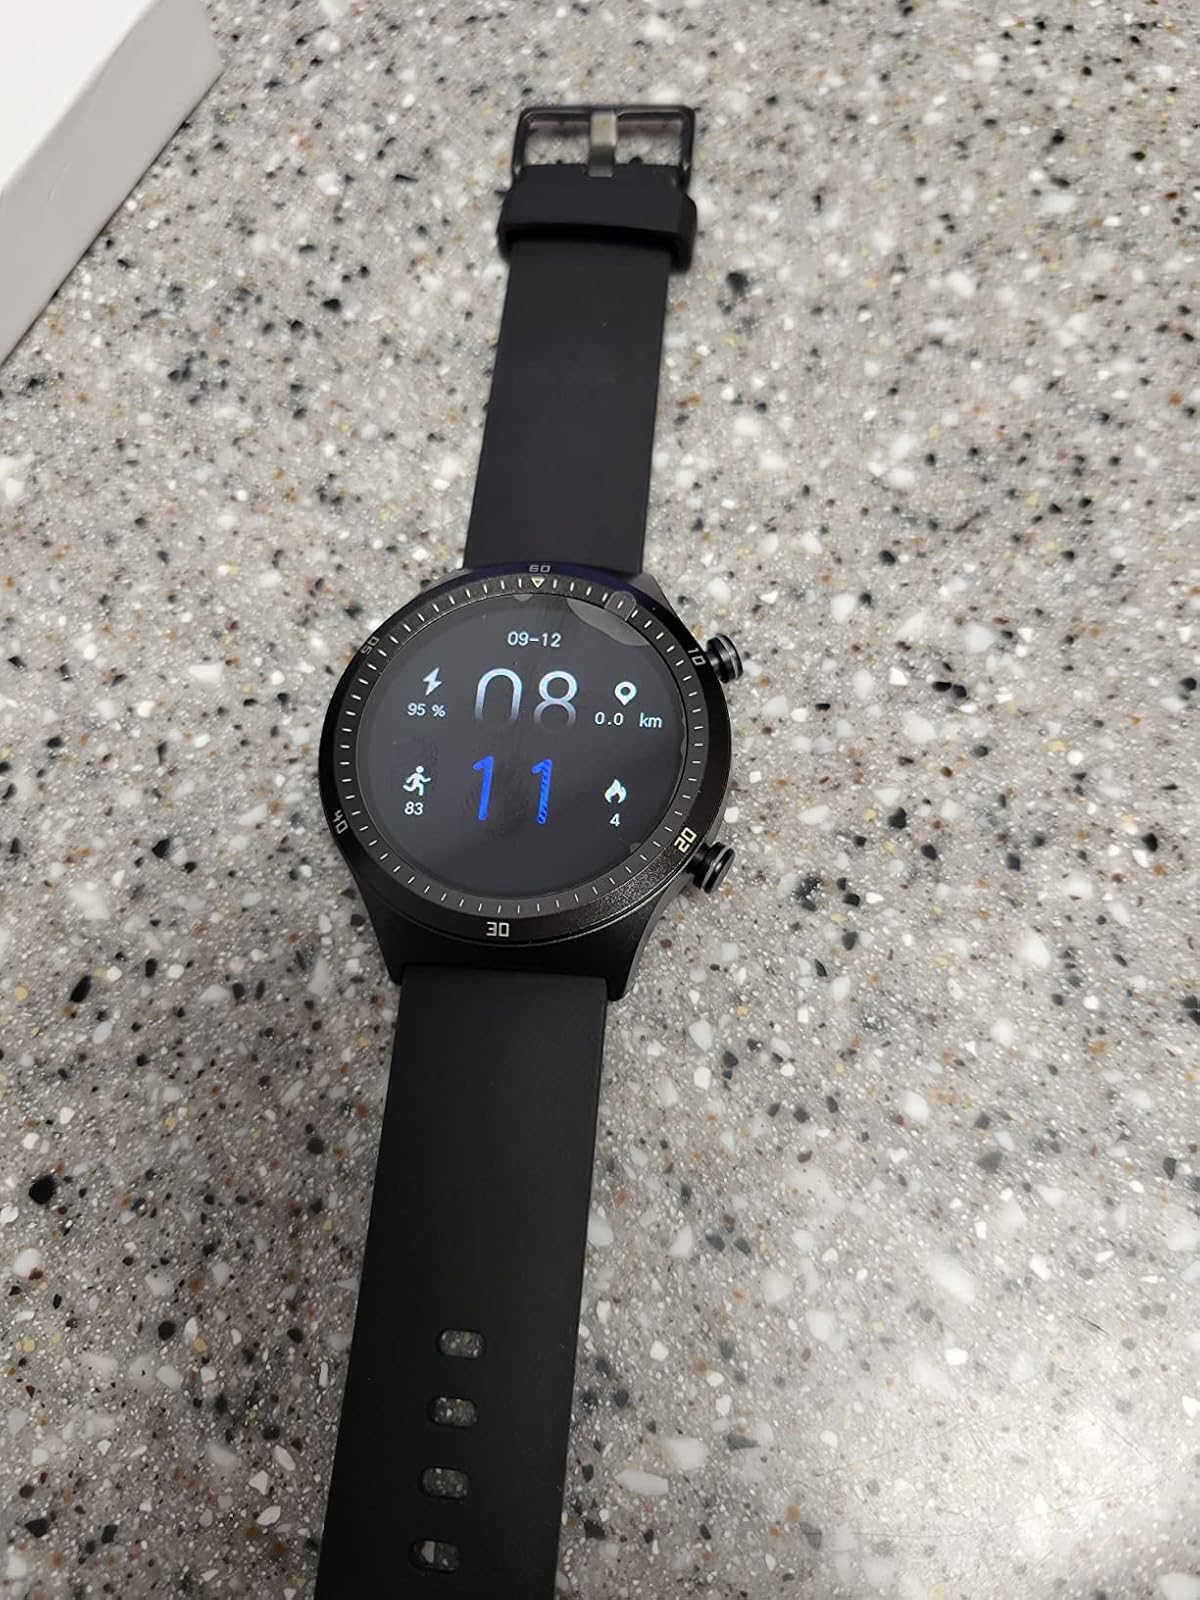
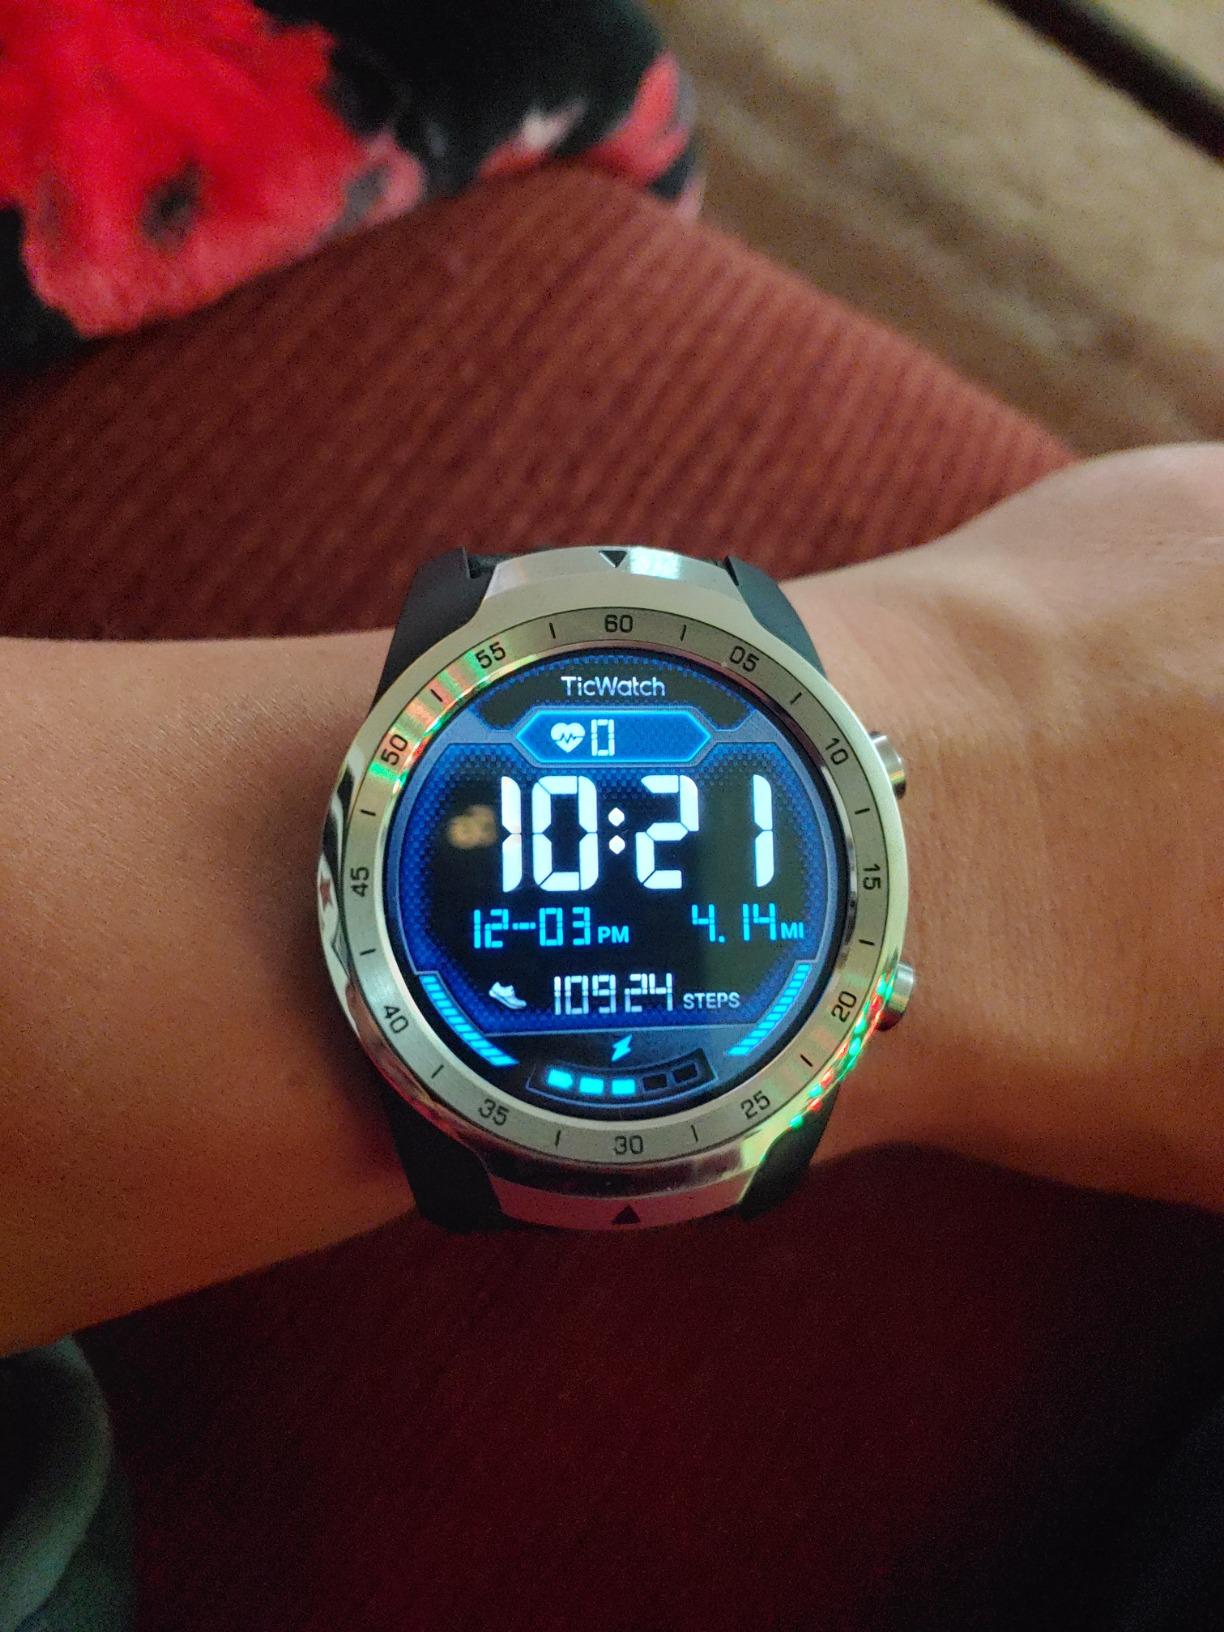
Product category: smartwatch
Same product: no